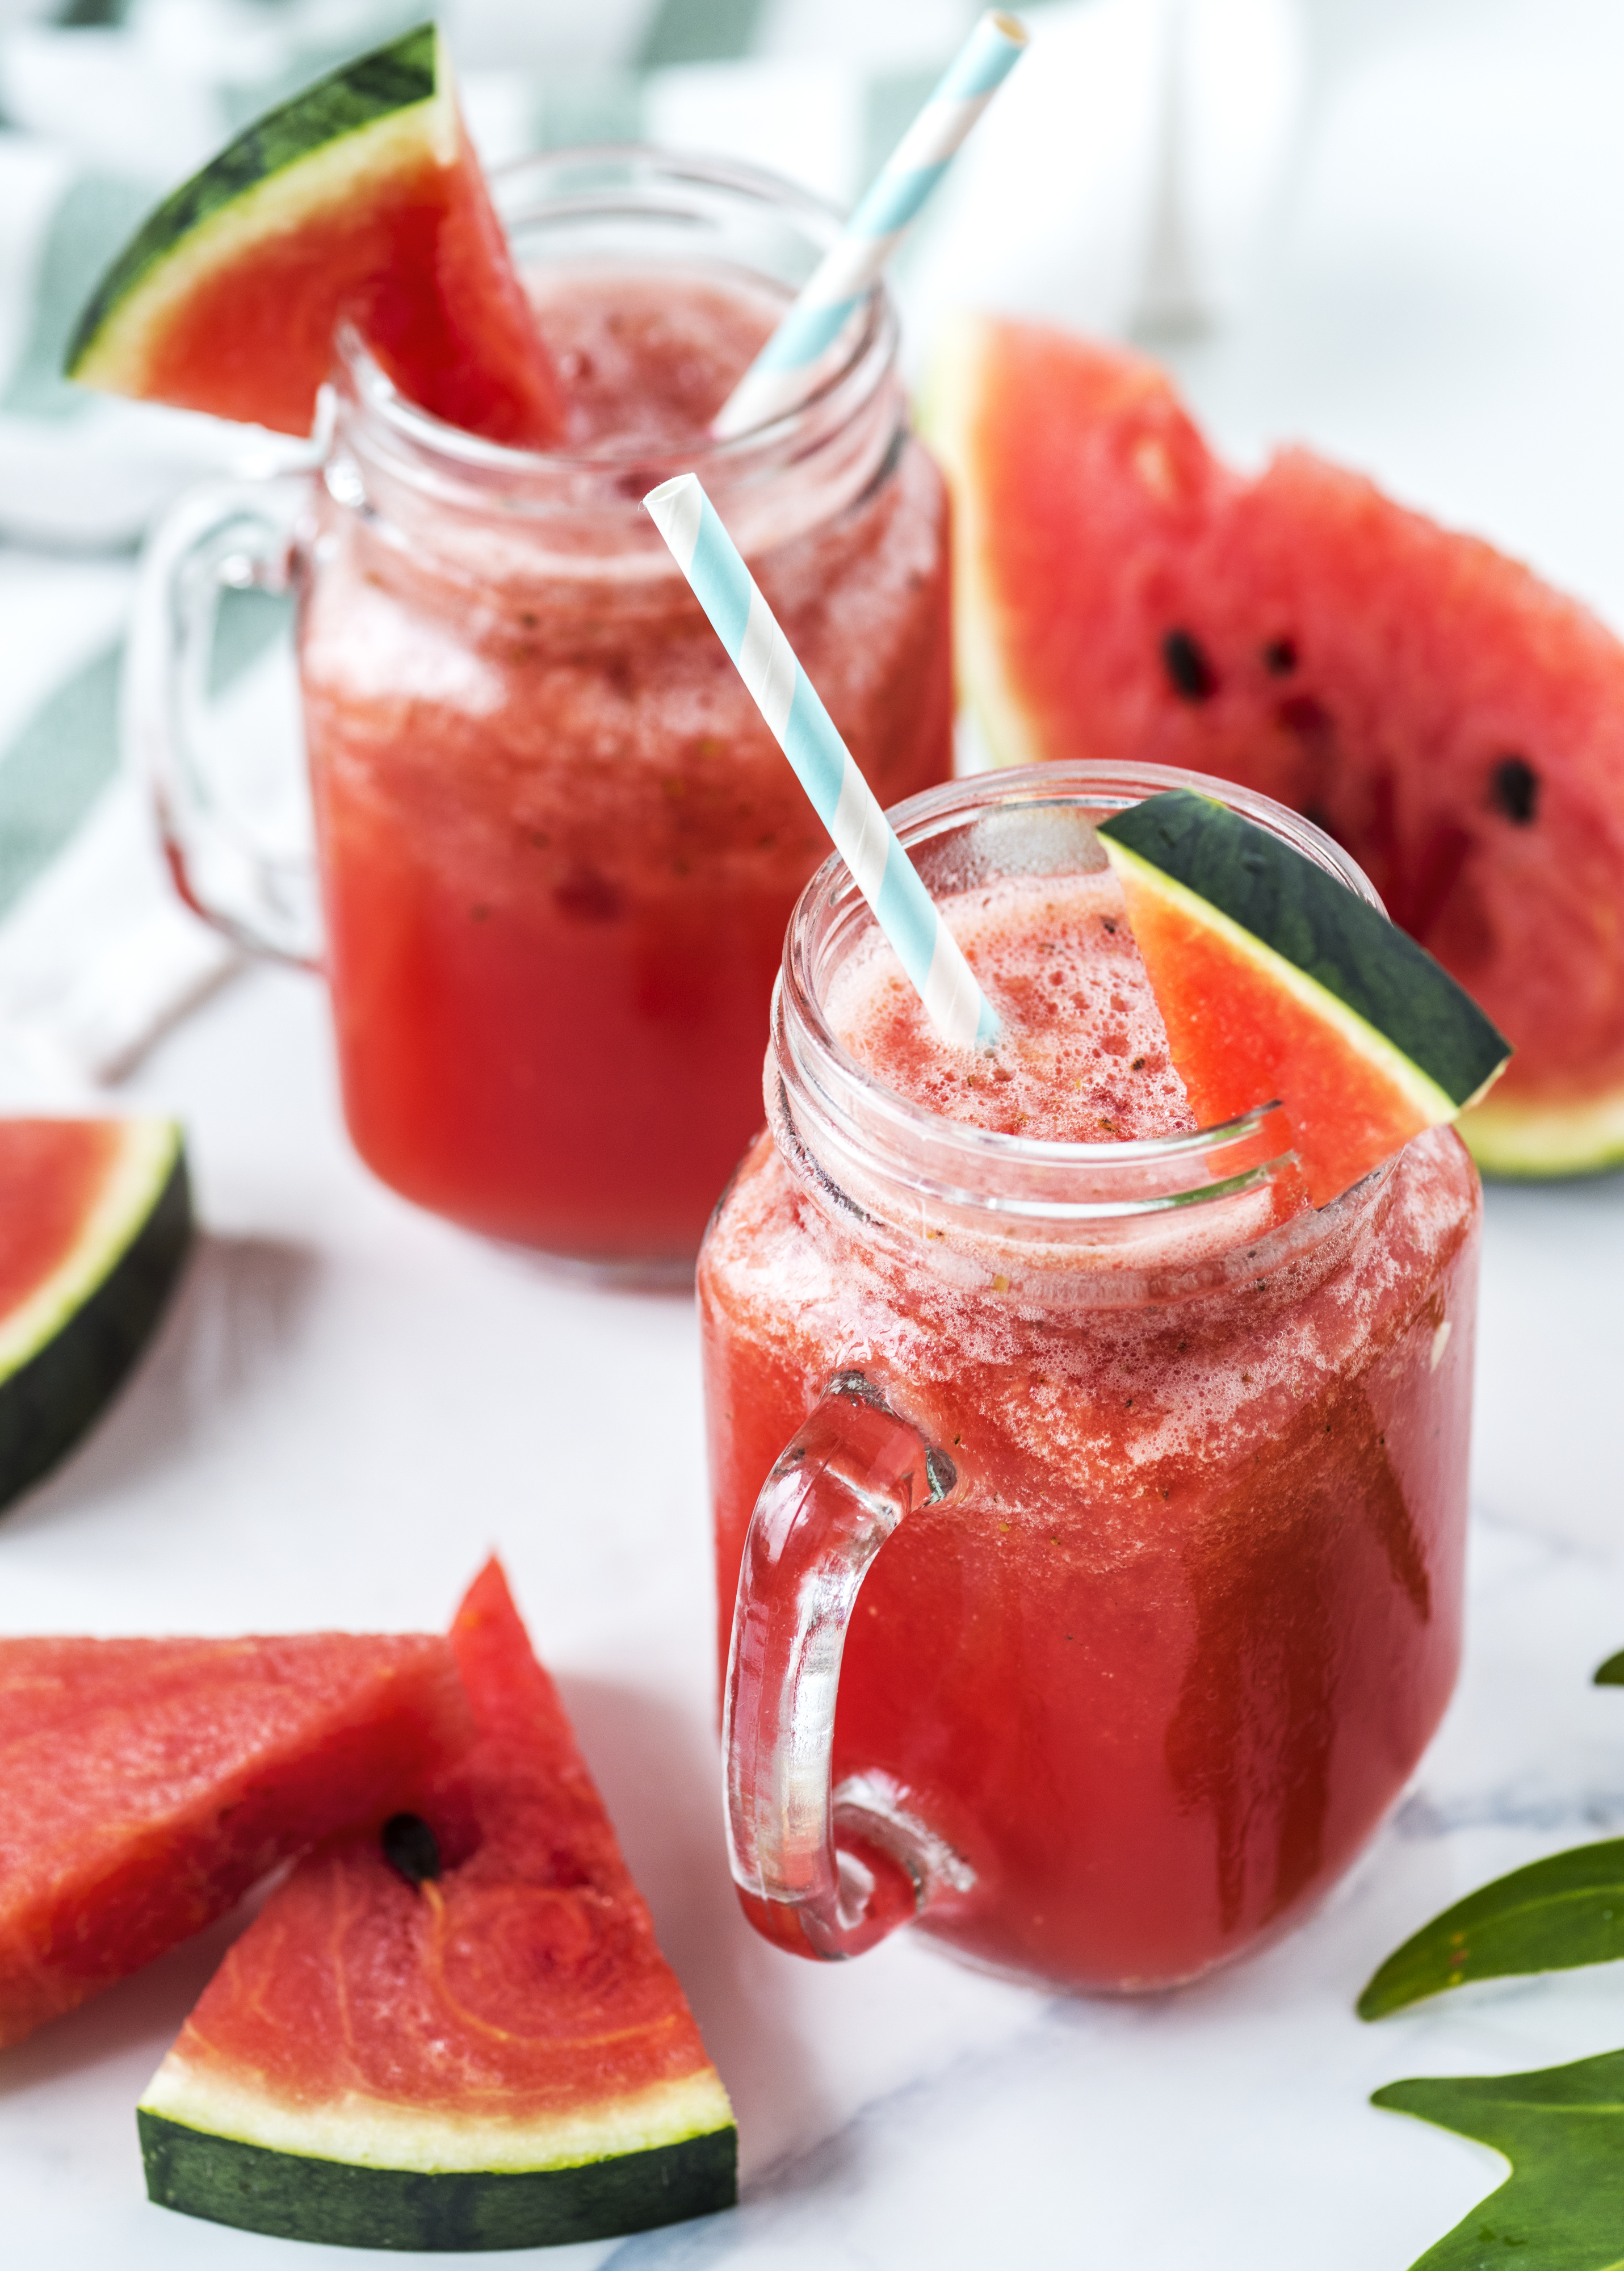
beverage, closeup, cold, drink, drinking, food photography, frappe, fresh, freshness, fruit, healthcare, healthy, juice, macro, mocktail, natural, nutrients, nutrition, nutritious, organic, recipe, red, refreshing, refreshment, smoothie, summer, sweet, tasty, thirsty, tropical, watermelon, watermelon shake, wellbeing, wellness, food, melon, citrullus, ingredient, non alcoholic beverage, plant, produce, daiquiri, limeade, Aguas frescas, cuisine, strawberry juice, grapefruit